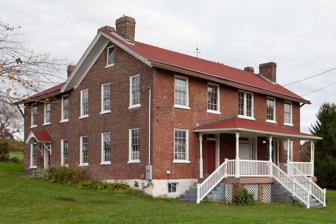
Building: Abel Colley Tavern
Country: United States of America
Year built: 1835
Historic tavern in Pennsylvania, United States United States historic place Abel Colley Tavern U.S. National Register of Historic Places Show map of Pennsylvania Show map of the United States Location U.S. Route 40, approximately 0.5 miles (0.80 km) west of Searights Crossroads, Menallen Township, Pennsylvania Coordinates 39°57′34″N 79°49′1″W / 39.95944°N 79.81694°W / 39.95944; -79.81694 Area 0 acres (0 ha) Built c. 1835 Architectural style Greek Revival MPS National Road in Pennsylvania MPS NRHP reference No. 95001352 Added to NRHP November 27, 1995 Abel Colley Tavern is a historic home that also served as an inn and tavern located at Menallen Township , Fayette County, Pennsylvania .  It was built about 1835, and is a 2 + 1 ⁄ 2 -story, 5-bay, brick dwelling with a 2 + 1 ⁄ 2 -story rear kitchen ell.  It sits on a sandstone foundation and is in the Greek Revival style.  It was built as a stop for 19th-century travelers on the National Road . It was added to the National Register of Historic Places in 1995. References